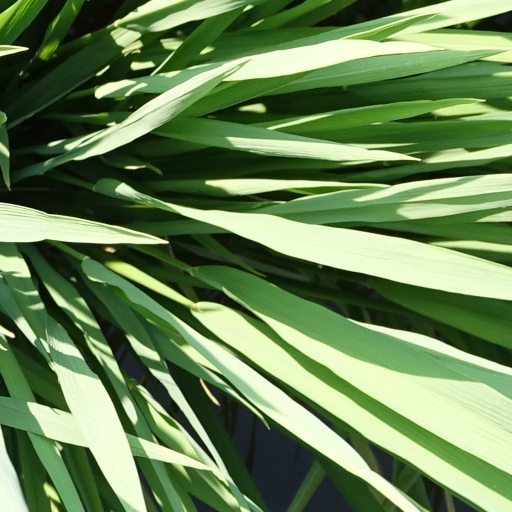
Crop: rice